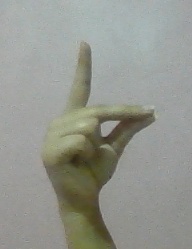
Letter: ta